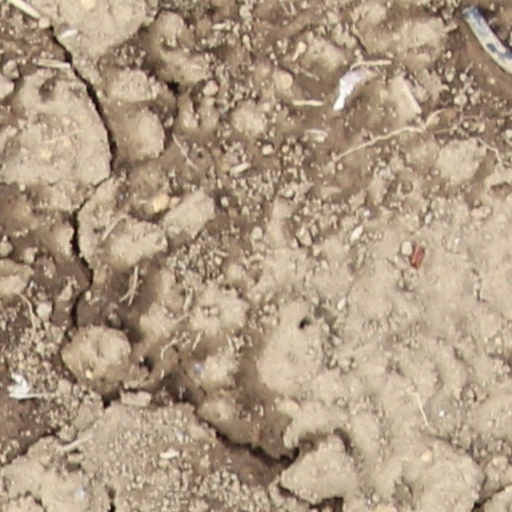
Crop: wheat